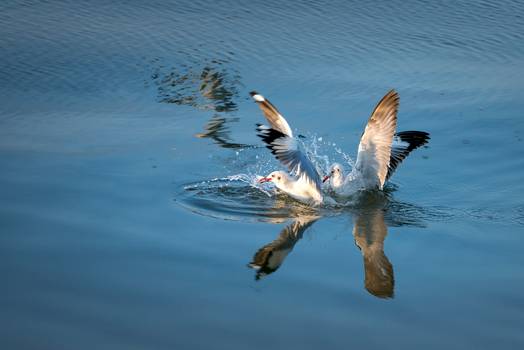
Label: No Watermark